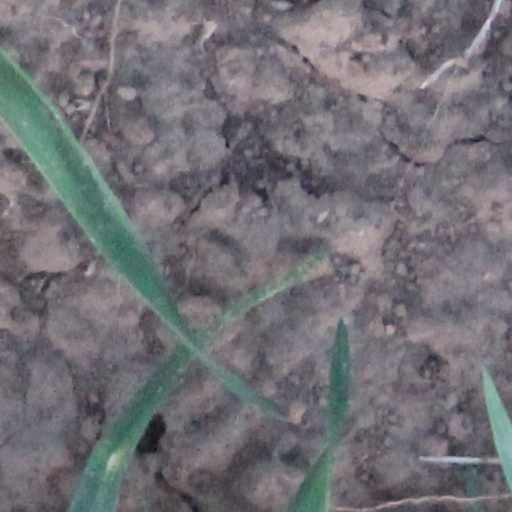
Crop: wheat